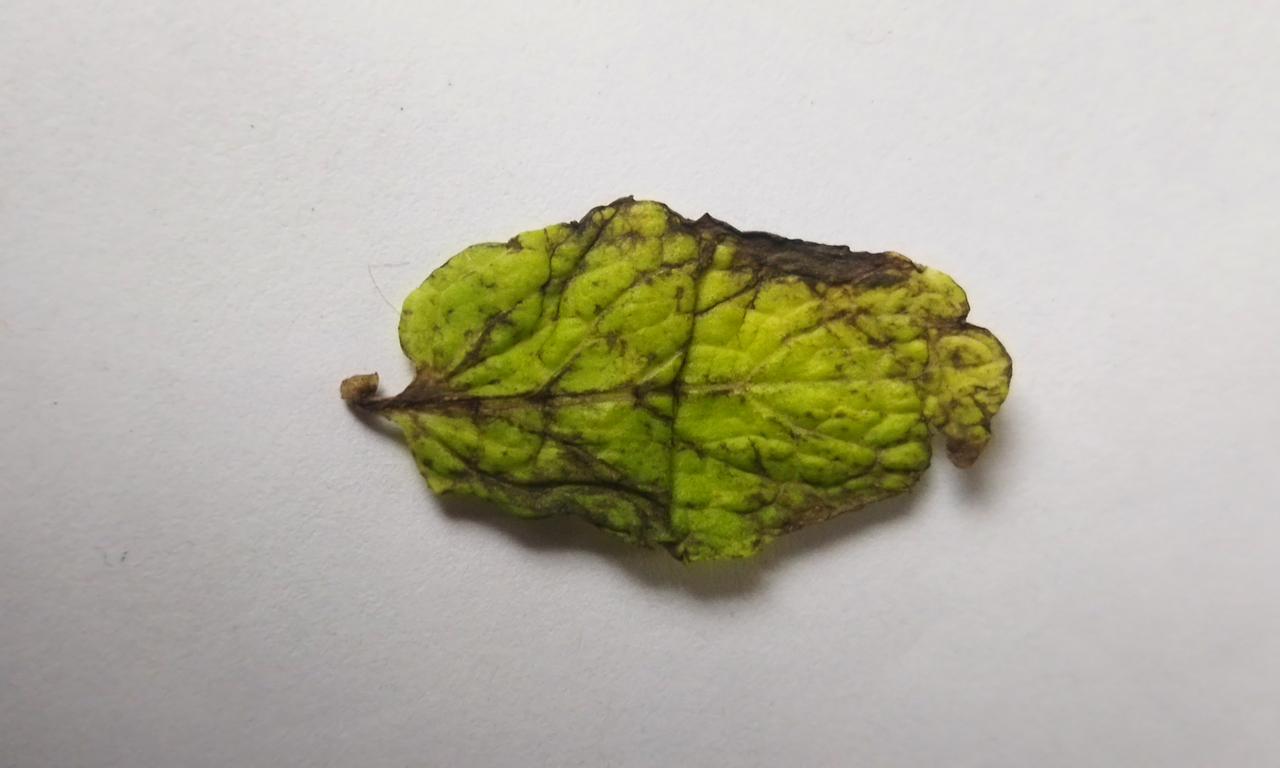
Label: Spoiled